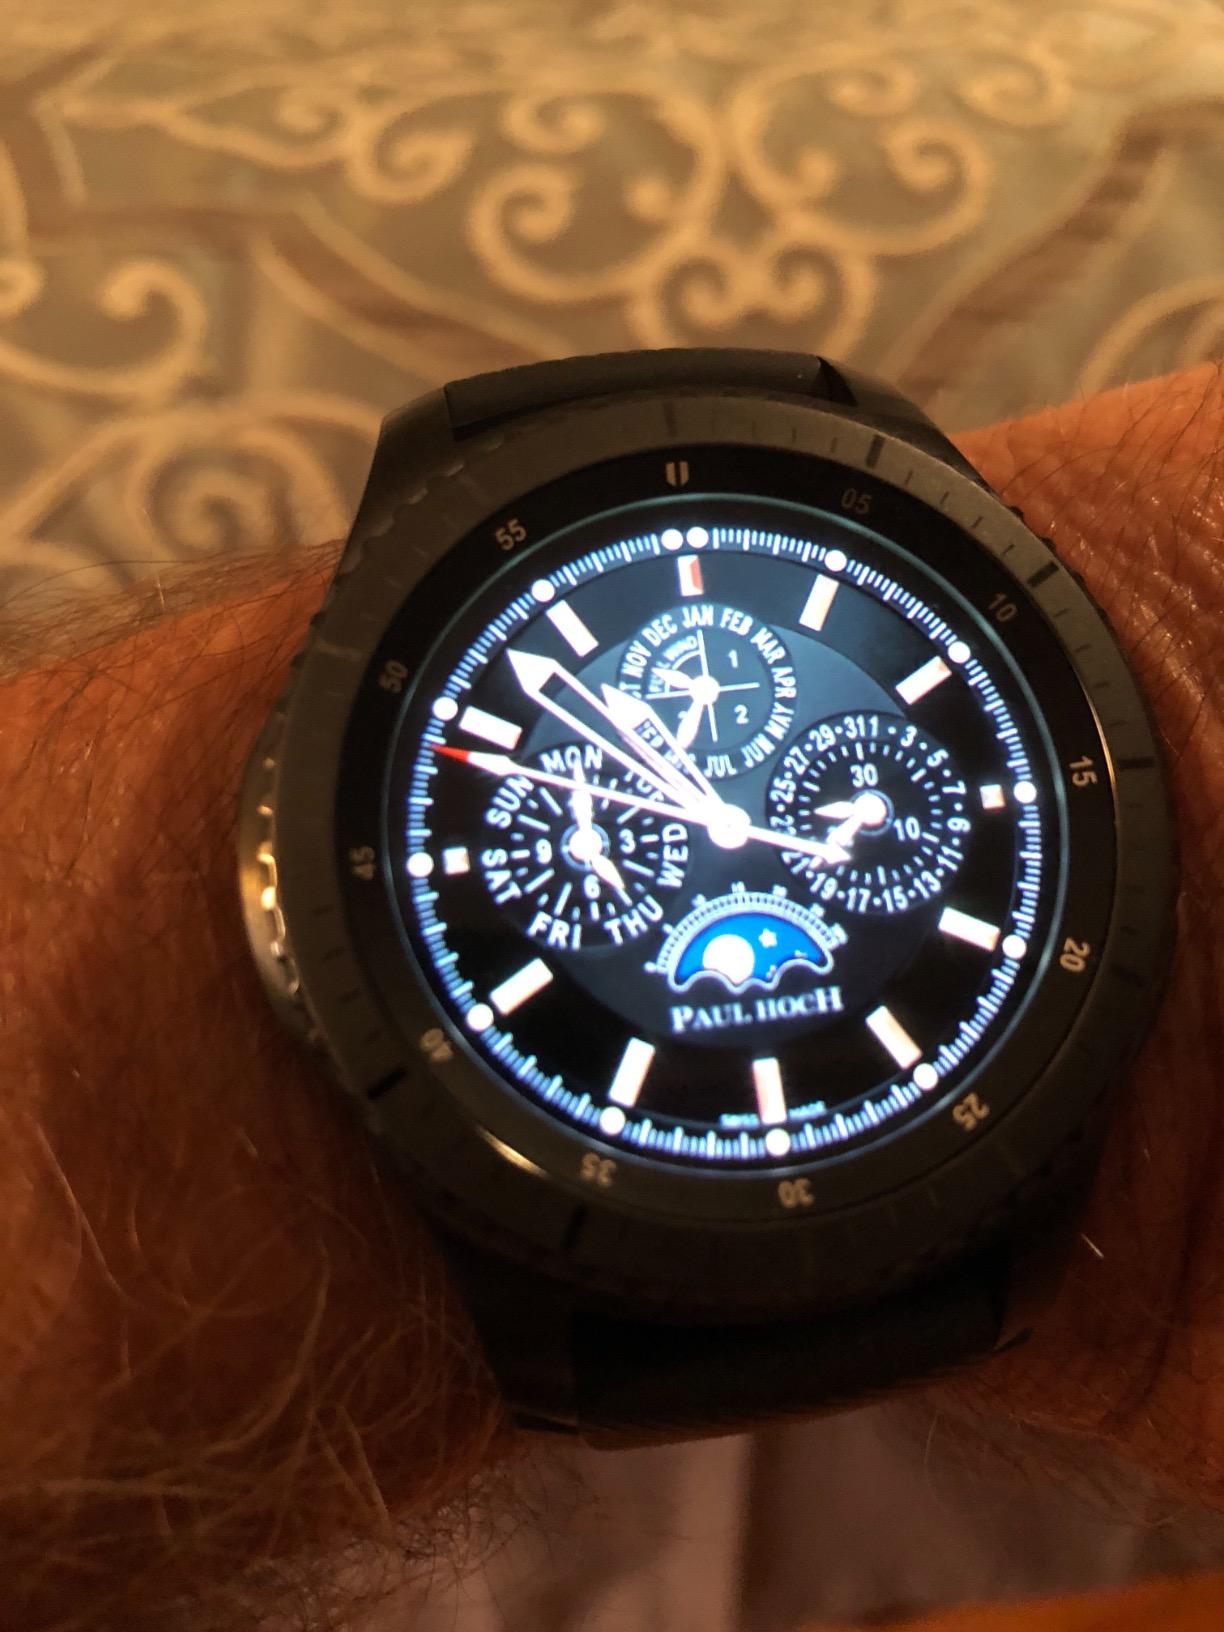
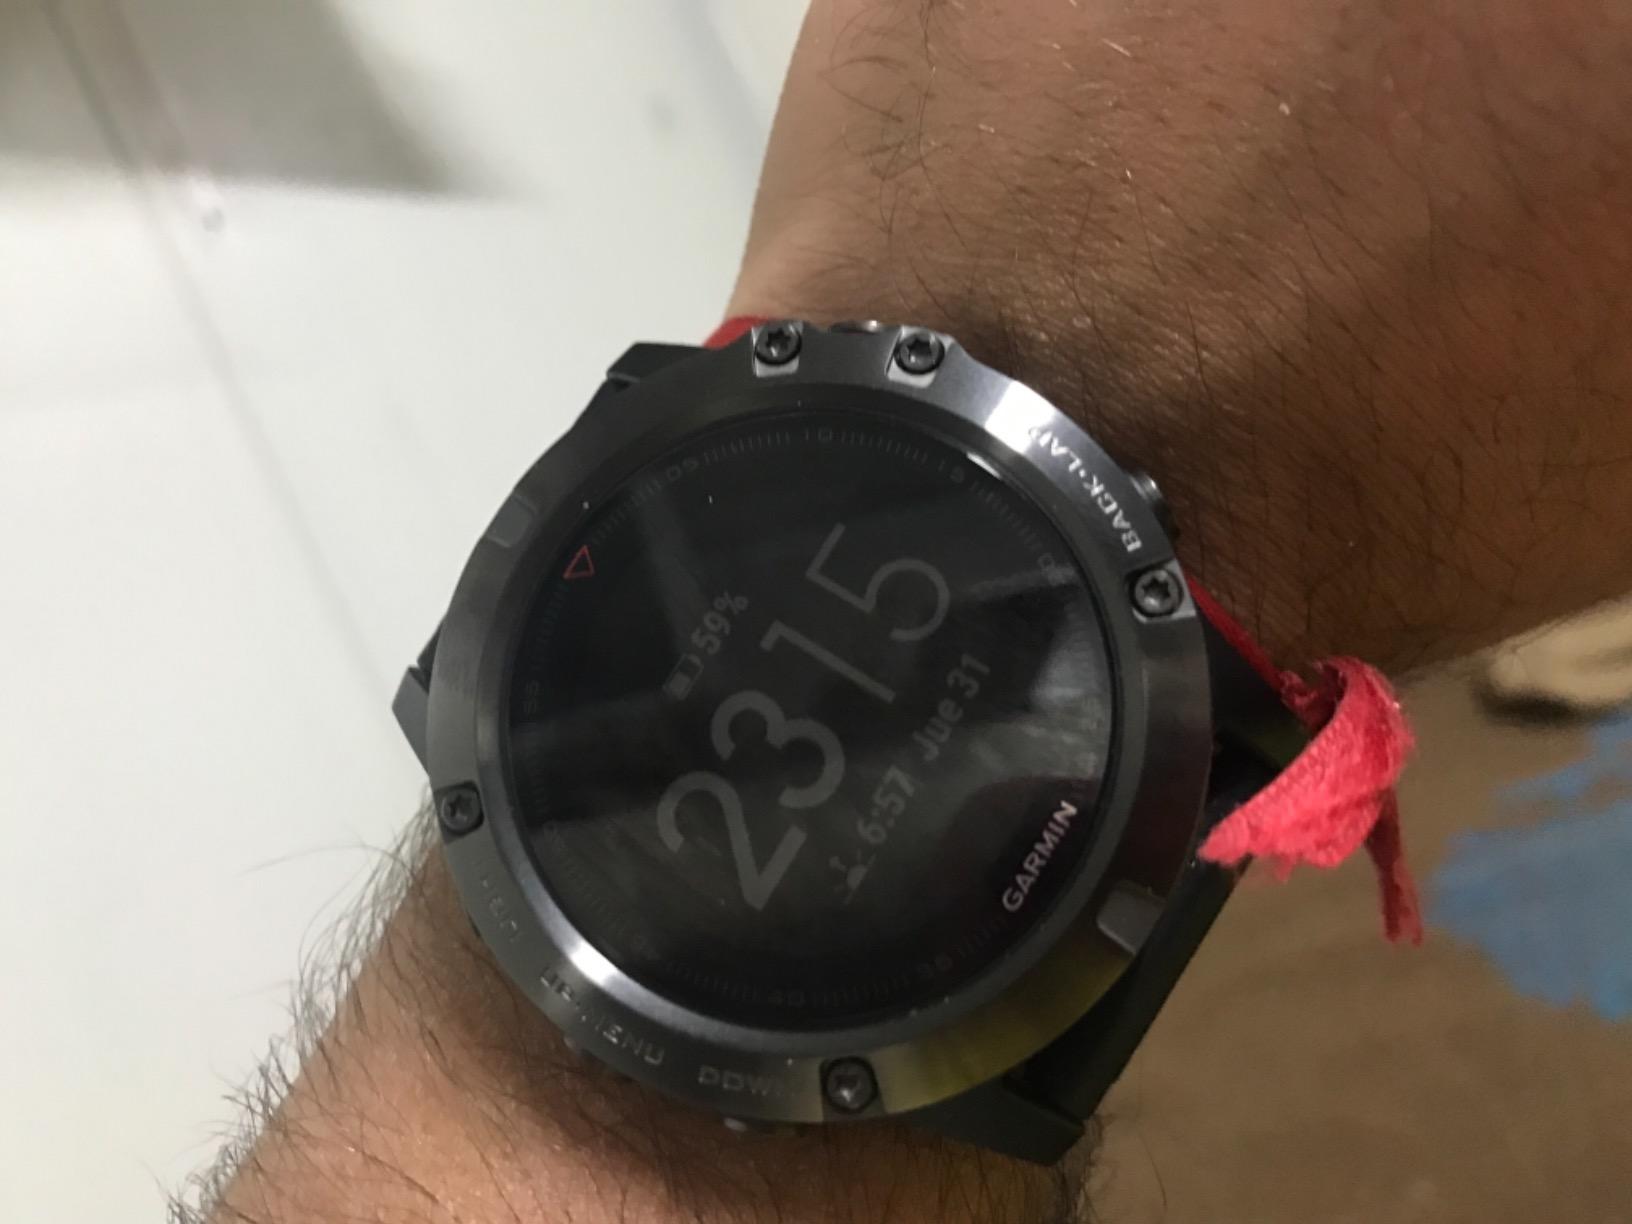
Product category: smartwatch
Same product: no